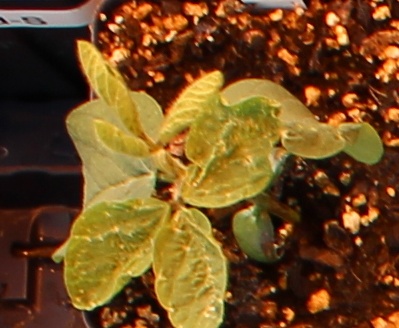
Label: Soybean